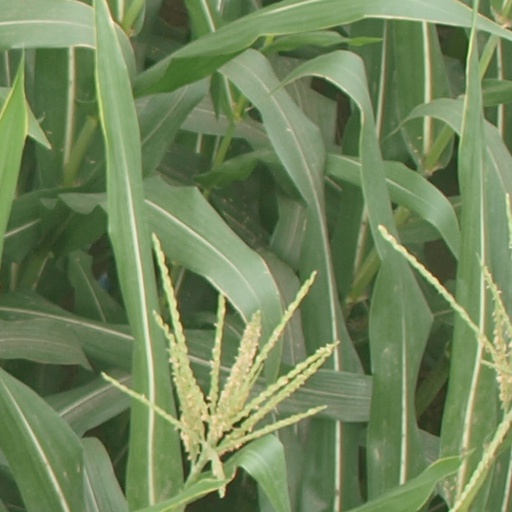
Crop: maize; corn